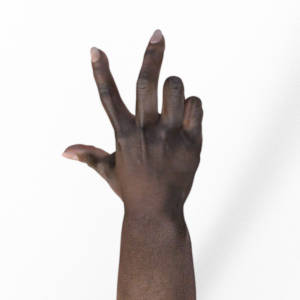
Label: scissors